Bowfin

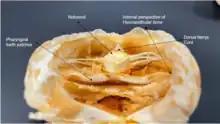
Dorsal view of a bowfin skull, showing the pharyngeal tooth patches which are connected to the internal portion of the hyomandibular bone. Acquired from Pacific Lutheran University.

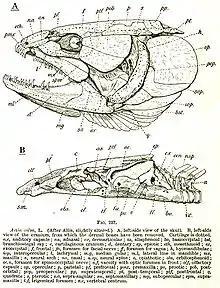
Drawing of a bowfin skull showing the bony plates protecting the head

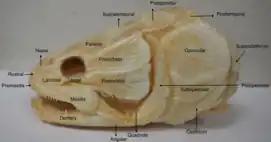
Lateral view of a bowfin skull: The dermal bones that are seen are composed of dermatocranium and cover the chondrocranium which is present but is located underneath the layer of dermatocranium. This specimen came from the Pacific Lutheran University Natural History collection.

Bowfin are often referred to as "living fossils" or "primitive fish" because they retained some of the primitive characters common to their ancestors, including a modified (rounded externally) heterocercal caudal fin, a highly vascularized gas bladder lung, vestiges of a spiral valve, and a bony gular plate. The bony gular plate is located underneath the head on the exterior of the lower jaw between the two sides of the lower jaw bone. Other distinguishing characteristics include long, sharp teeth, and two protruding tube-like nostrils. Unlike all of the most primitive actinopterygians, the scales of bowfin differ in that they are not ganoid scales, rather they are large, single-layered cycloid scales closer in similarity to more derived teleosts.